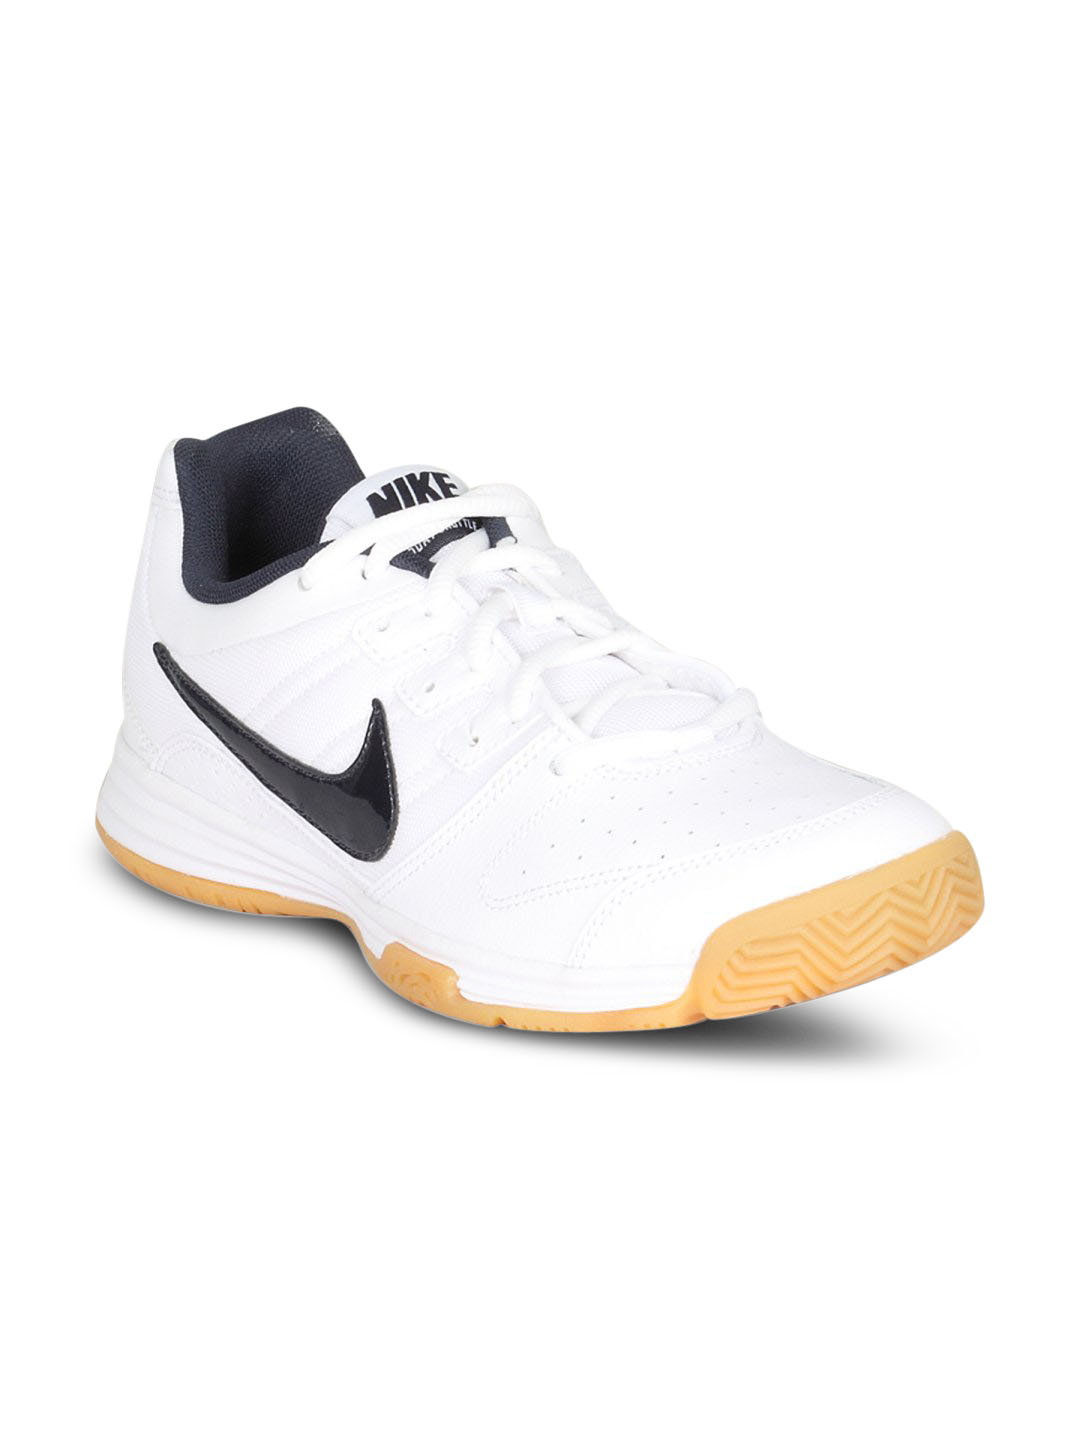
Nike Men's Court Shuttle IV White Shoe
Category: Footwear / Shoes / Sports Shoes
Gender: Men
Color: White
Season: Summer 2011
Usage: Sports